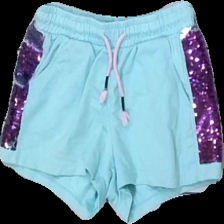
View: front
Type: Shorts
Category: Children
Brand: Lindex
Colors: Blue, Purple
Material: 100% bomull
Pattern: Other
Cut: Regular
Size: 134
Season: All
Stains: Major
Damage: smuts fläckar
Damage location: bottom right
Damage 2: smuts fläckar
Damage 2 location: bottom center
Damage 3: smuts fläckar
Damage 3 location: bottom right
Price range: <50
Recommended usage: Export
Description: shorts med paljetter
Comment: urtvättat